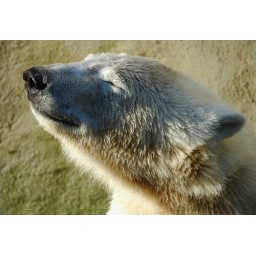
Polar bear spotted in Ouwehands Dierenpark Netherlands